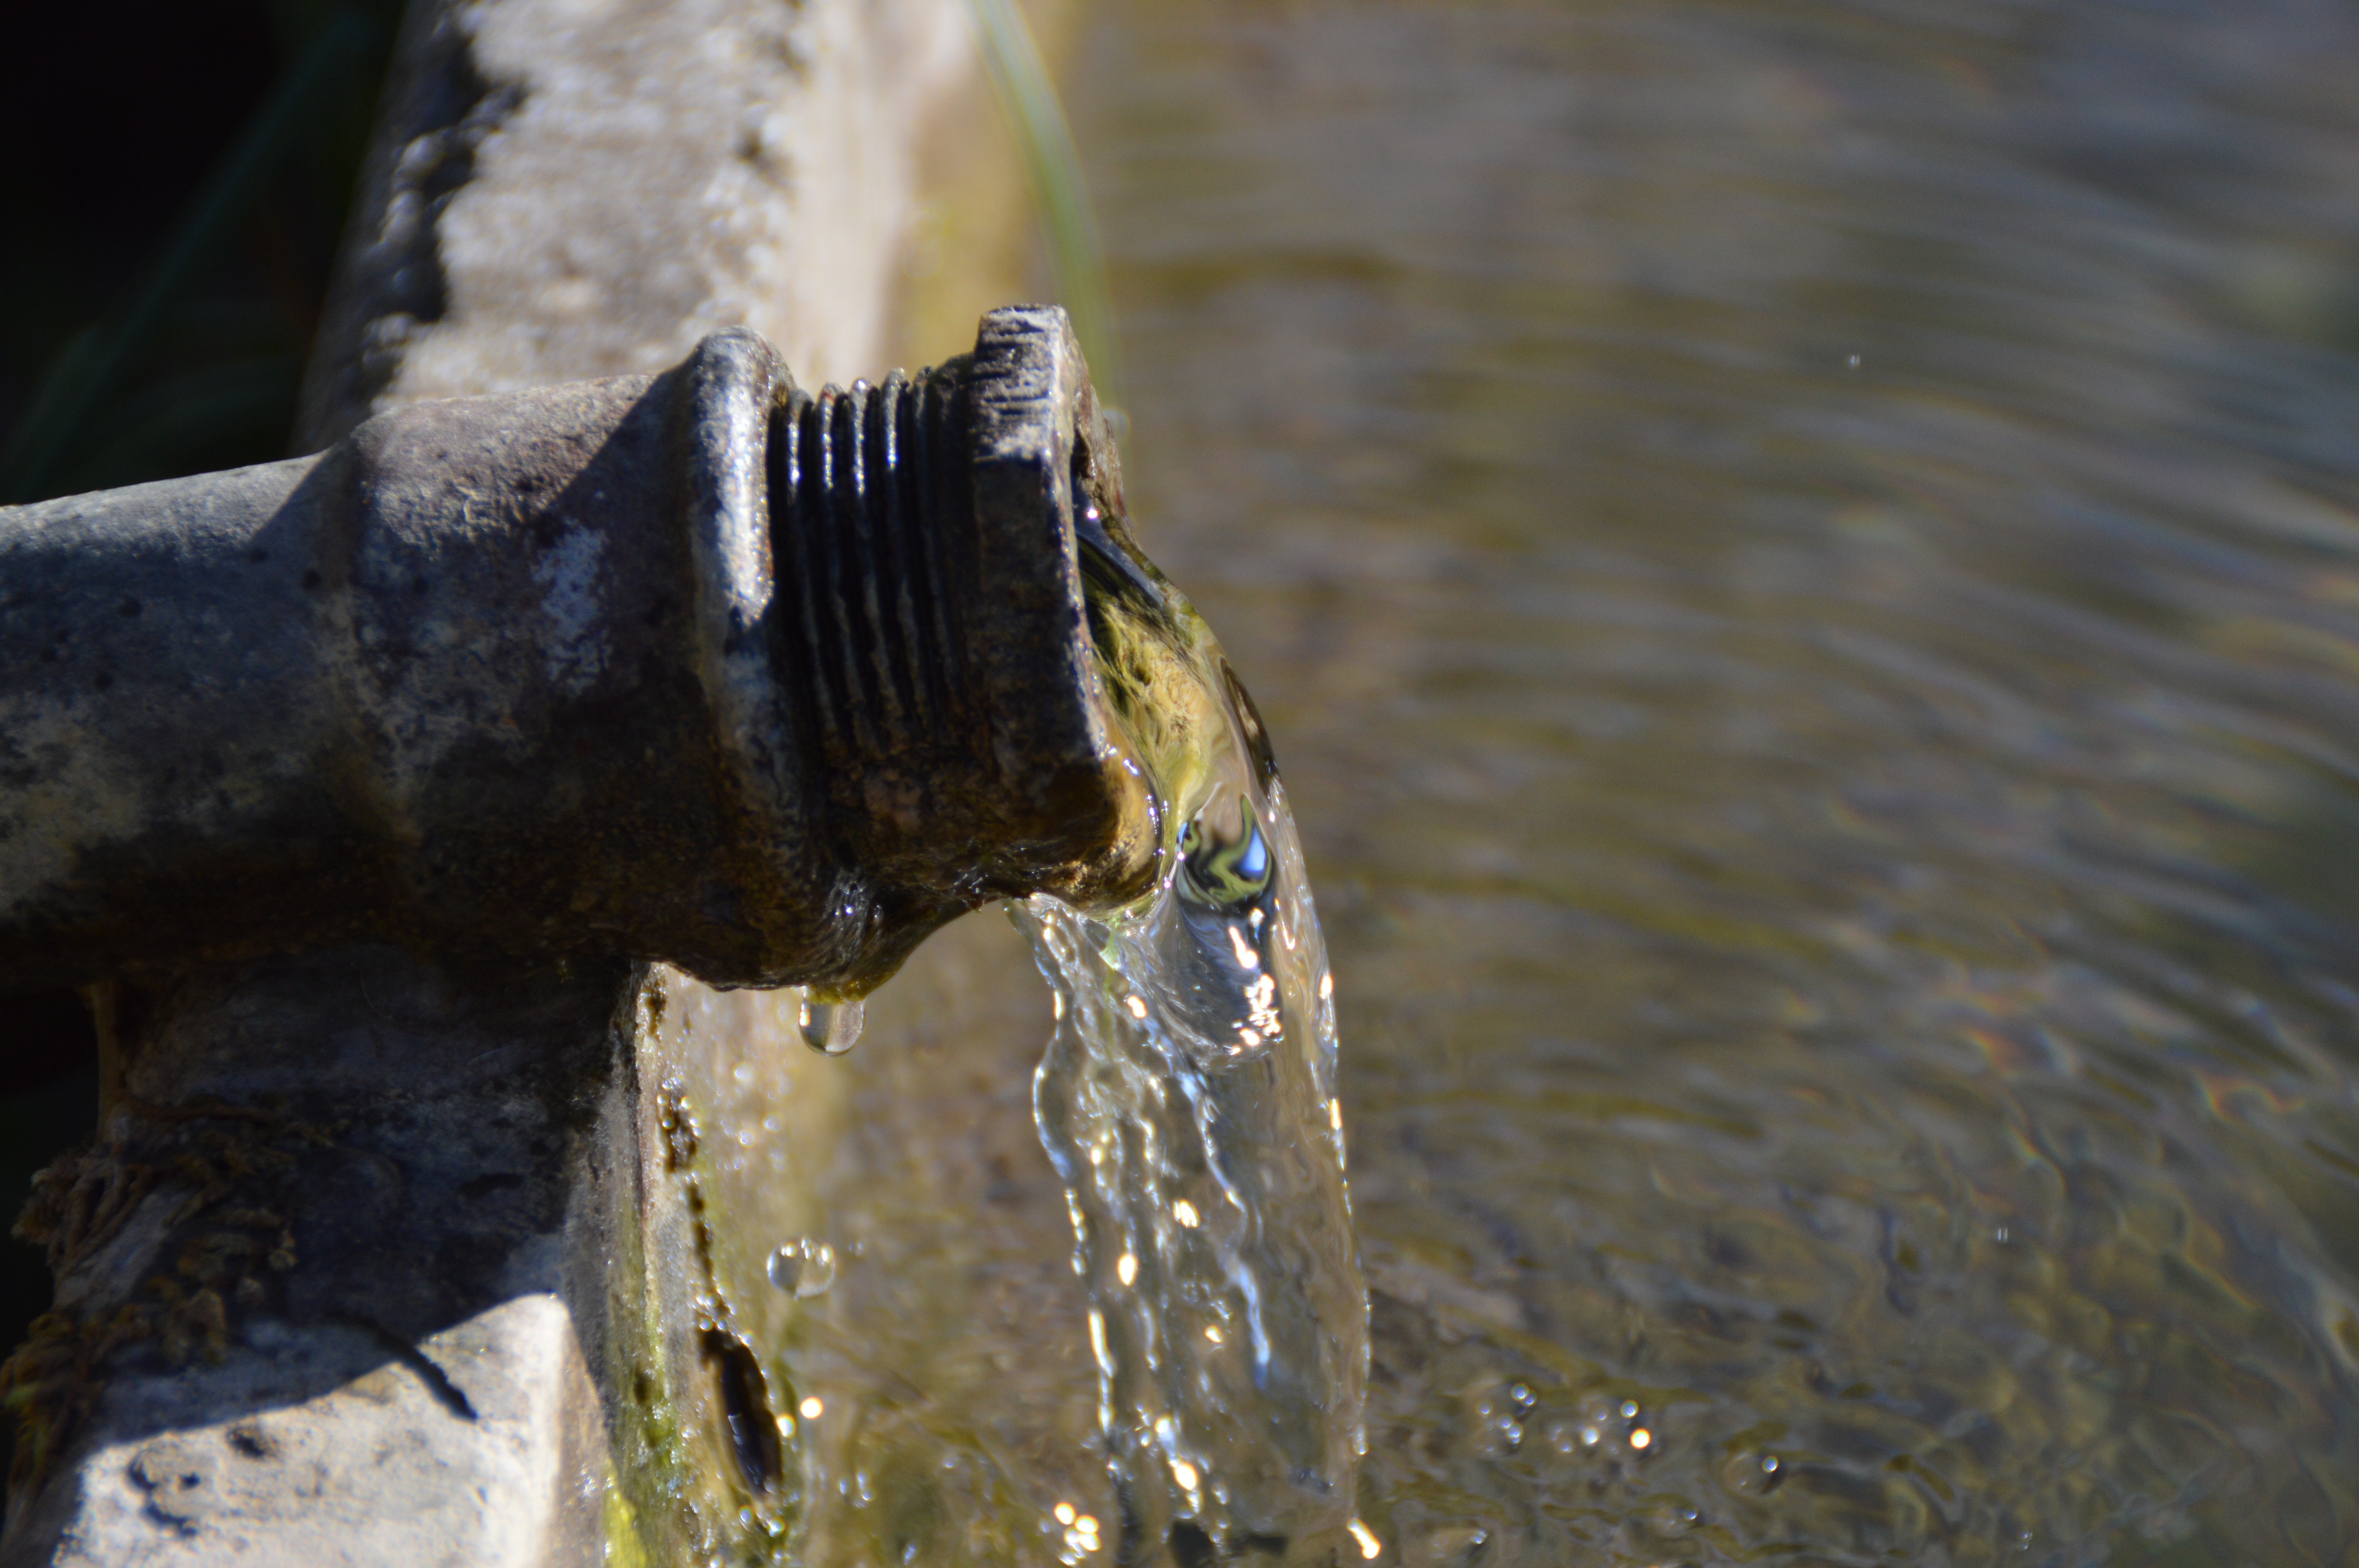
water, wildlife, ice, flow, reflection, water fountain, fountain, water games, stone fountain